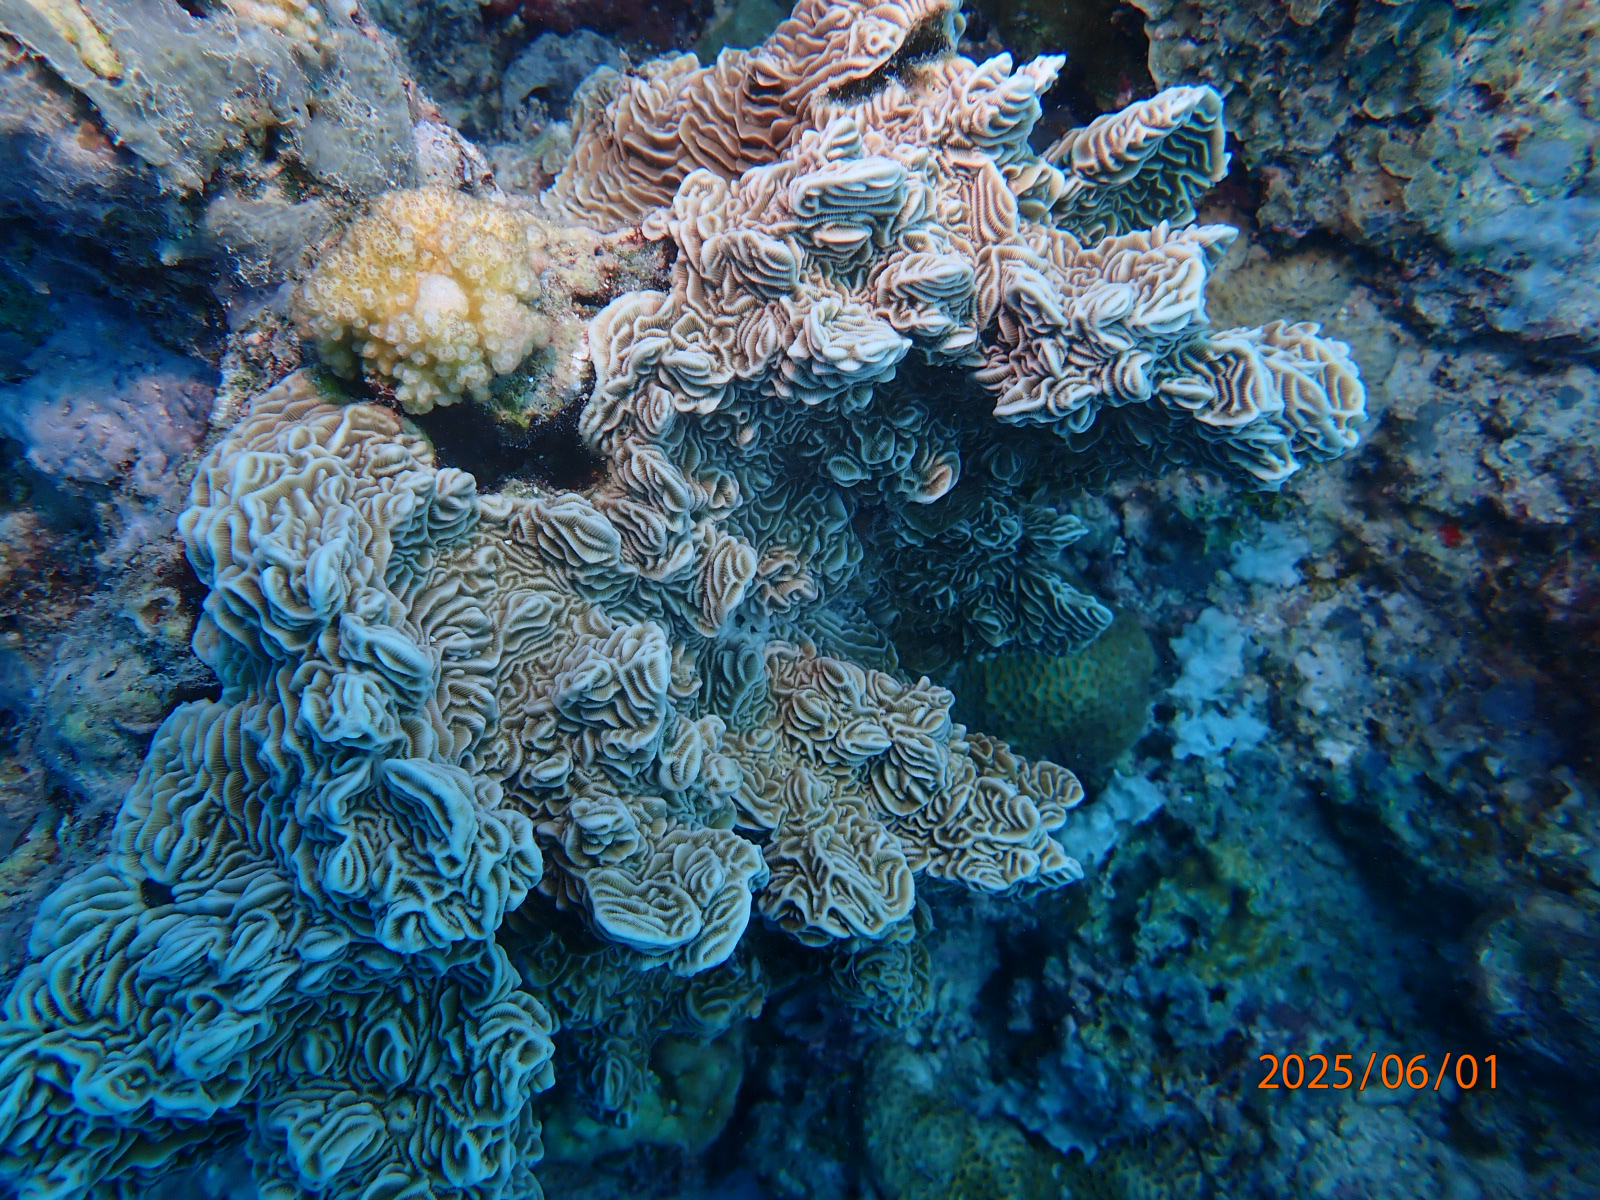
Chromis viridis (Blue-green Chromis)